Jungle Stories (magazine)

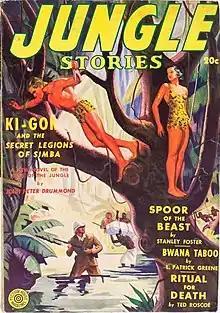
Cover of the Winter 1939 issue

Jungle Stories was an American pulp magazine published from 1938 to 1954. The lead stories featured the adventures of Ki-Gor, the son of a Scottish missionary raised in the jungle like Tarzan. For the first two years, the novels formed a continuous narrative, including Ki-Gor meeting Helene Vaughan, a pilot who crashes in the jungle and is saved by Ki-Gor; they later marry. After 1940, the novels were unconnected episodes featuring both of them fighting perils that included some science fictional tropes such as talking gorillas and dinosaurs. The first novel was written by John M. Reynolds; all the later novels were listed under the house name "John Peter Drummond". Some of these were written by Stanley Mullen, but the authors of the others are unknown. Short stories appeared alongside the lead novel in each issue, from authors including Wilbur S. Peacock, Duane Rimel, Dan Cushman, Bryce Walton, and E. Hoffman Price.